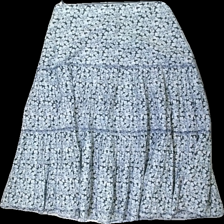
View: back
Type: Skirt
Category: Ladies
Brand: Not in the list
Colors: Blue, White
Material: ?
Pattern: Floral print
Cut: Tight
Season: All
Damage: lösa trådar
Damage location: middle center
Price range: <50
Recommended usage: Reuse
Description: Volang kjol med blommigt mönster
Comment: material, märke och storlek saknas